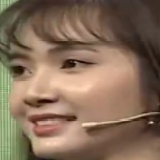
ca sĩ Jang Mi